Robert Guest

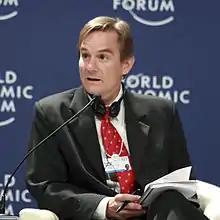
Robert Guest at the World Economic Forum Annual Meeting of the New Champions in 2012

Robert Guest is the Foreign Editor for "The Economist" and regularly appears on CNN and the BBC. Previously, he covered Africa for seven years, based in London and Johannesburg. Before joining "The Economist", he was Tokyo correspondent for the "Daily Telegraph", and before that he was a freelance writer based in South Korea.